SummerSlam (2010)

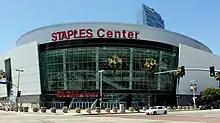
The event was held at the Staples Center in Los Angeles, California.

SummerSlam is an annual pay-per-view (PPV) produced every August by World Wrestling Entertainment (WWE) since 1988. Dubbed "The Biggest Party of the Summer", it is one of the promotion's original four pay-per-views, along with WrestleMania, SummerSlam, and Survivor Series, referred to as the "Big Four". It has since become considered WWE's second biggest event of the year behind WrestleMania. The 2010 event was the 23rd SummerSlam and was scheduled to be held on August 15, 2010, at Staples Center in Los Angeles, California for the second consecutive year. It featured wrestlers from the Raw and SmackDown brands.